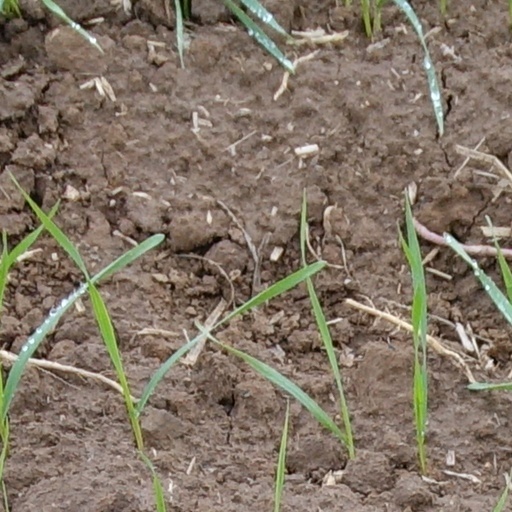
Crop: wheat